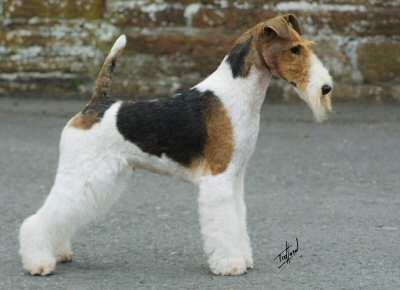
wire-haired_fox_terrier